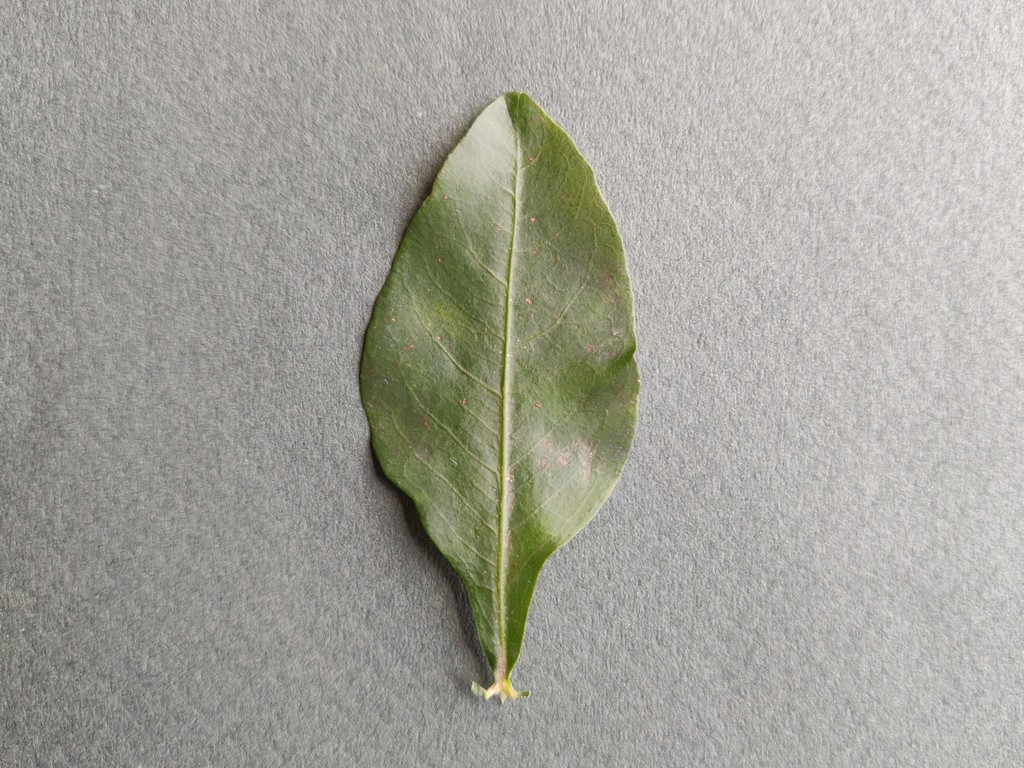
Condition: Healthy
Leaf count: single
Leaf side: front